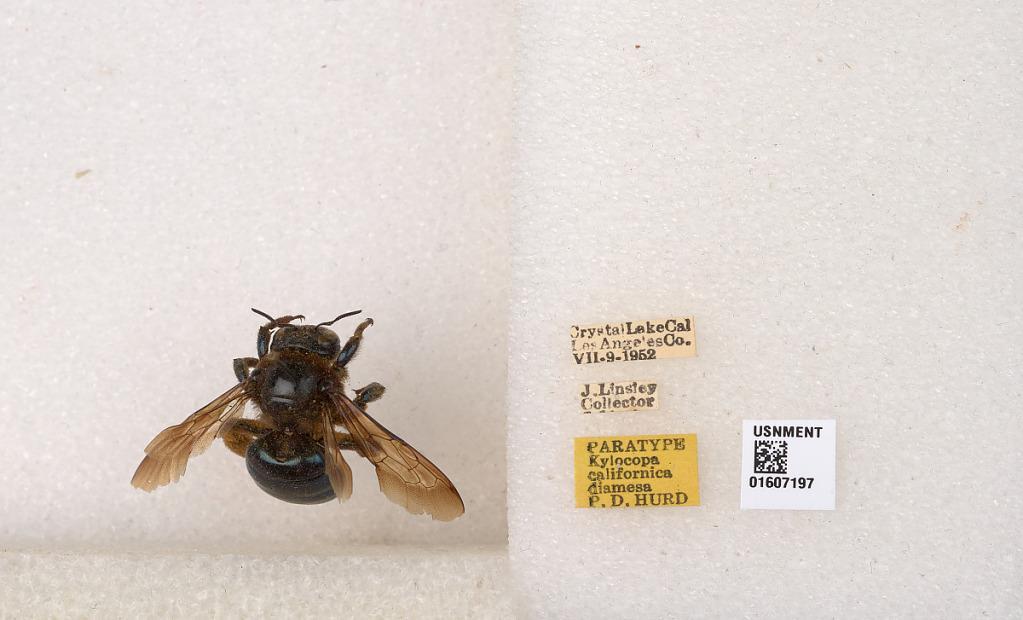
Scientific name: Xylocopa (Xylocopoides) californica diamesa Hurd
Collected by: J. Linsley
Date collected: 1952-7-9
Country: United States
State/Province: California
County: Los Angeles
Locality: Crystal Lake
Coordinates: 34.3261, -117.833